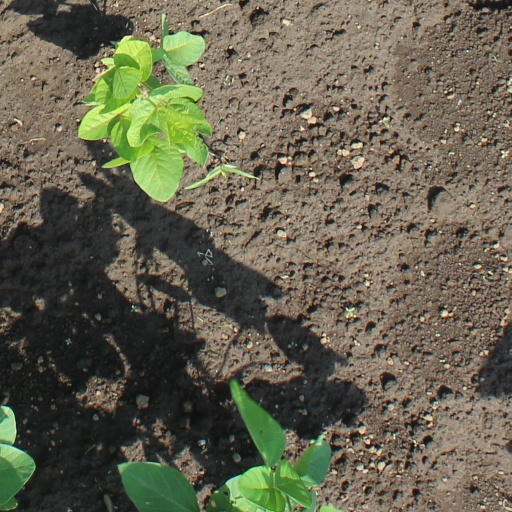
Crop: soybean